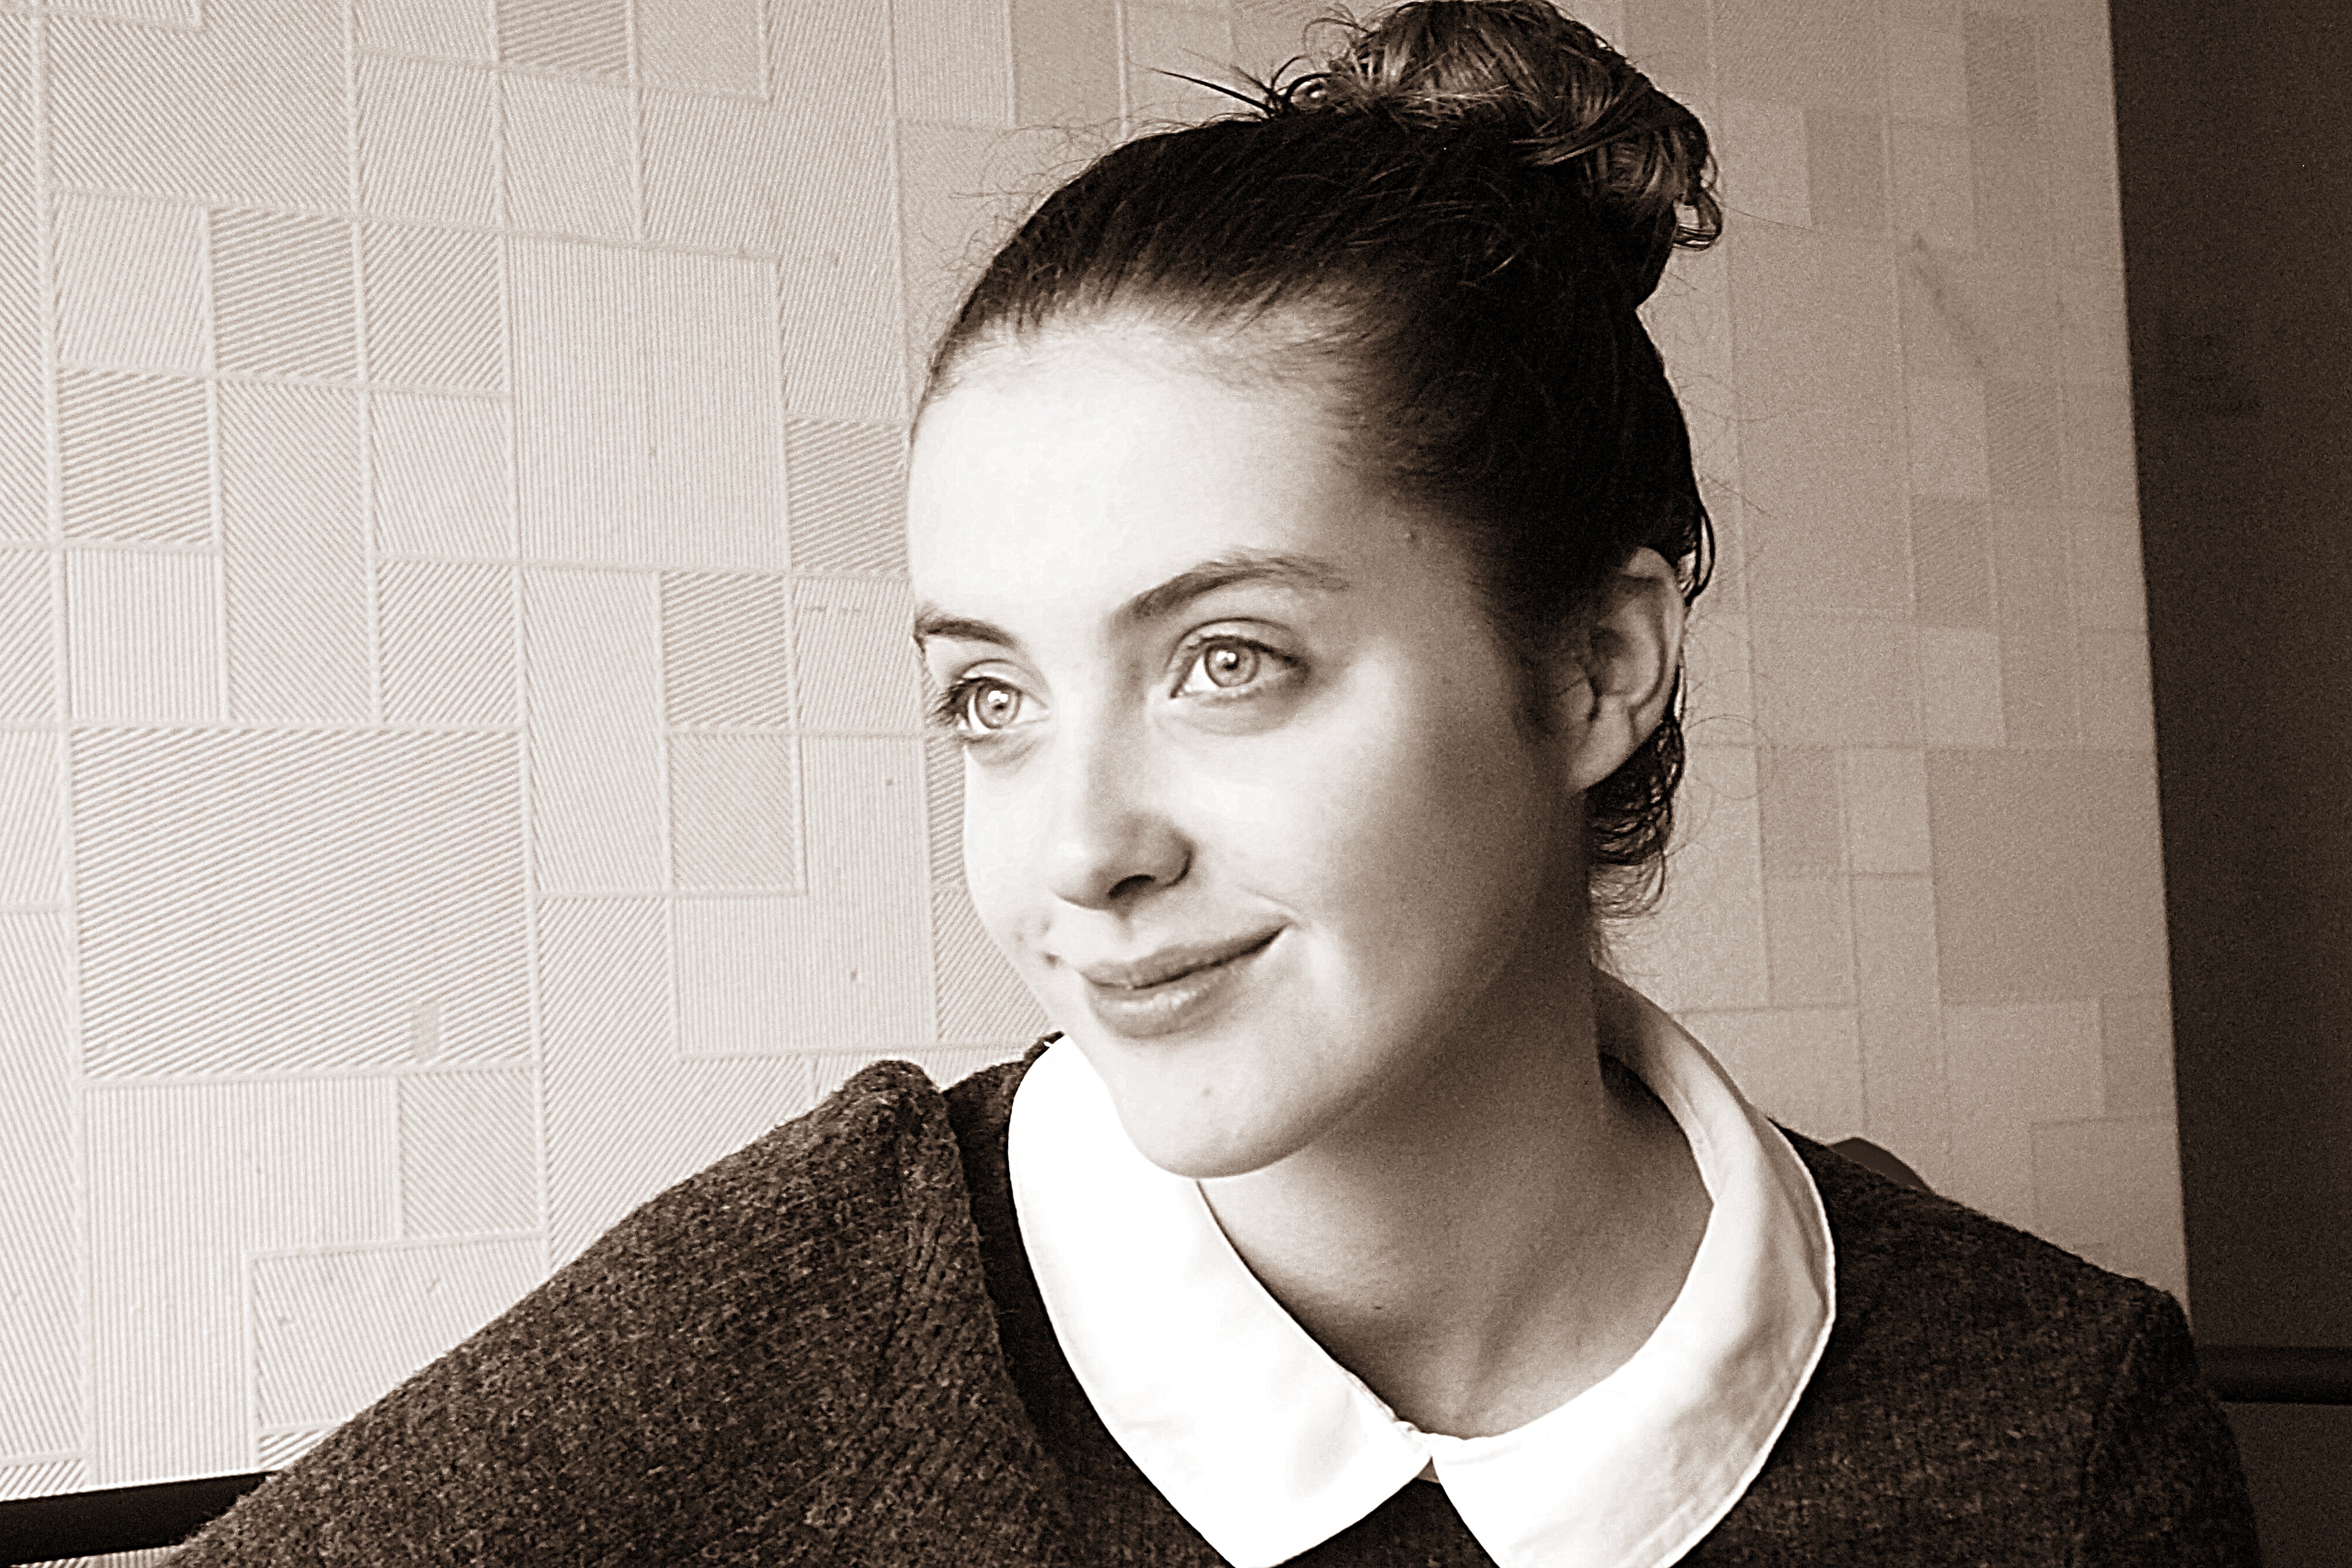
person, black and white, girl, woman, hair, white, photography, portrait, model, black, monochrome, hairstyle, smile, face, head, photograph, beauty, soft, teen, blue eyes, photo shoot, monochrome photography, portrait photography